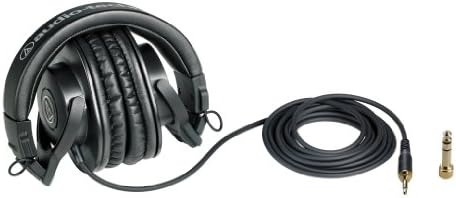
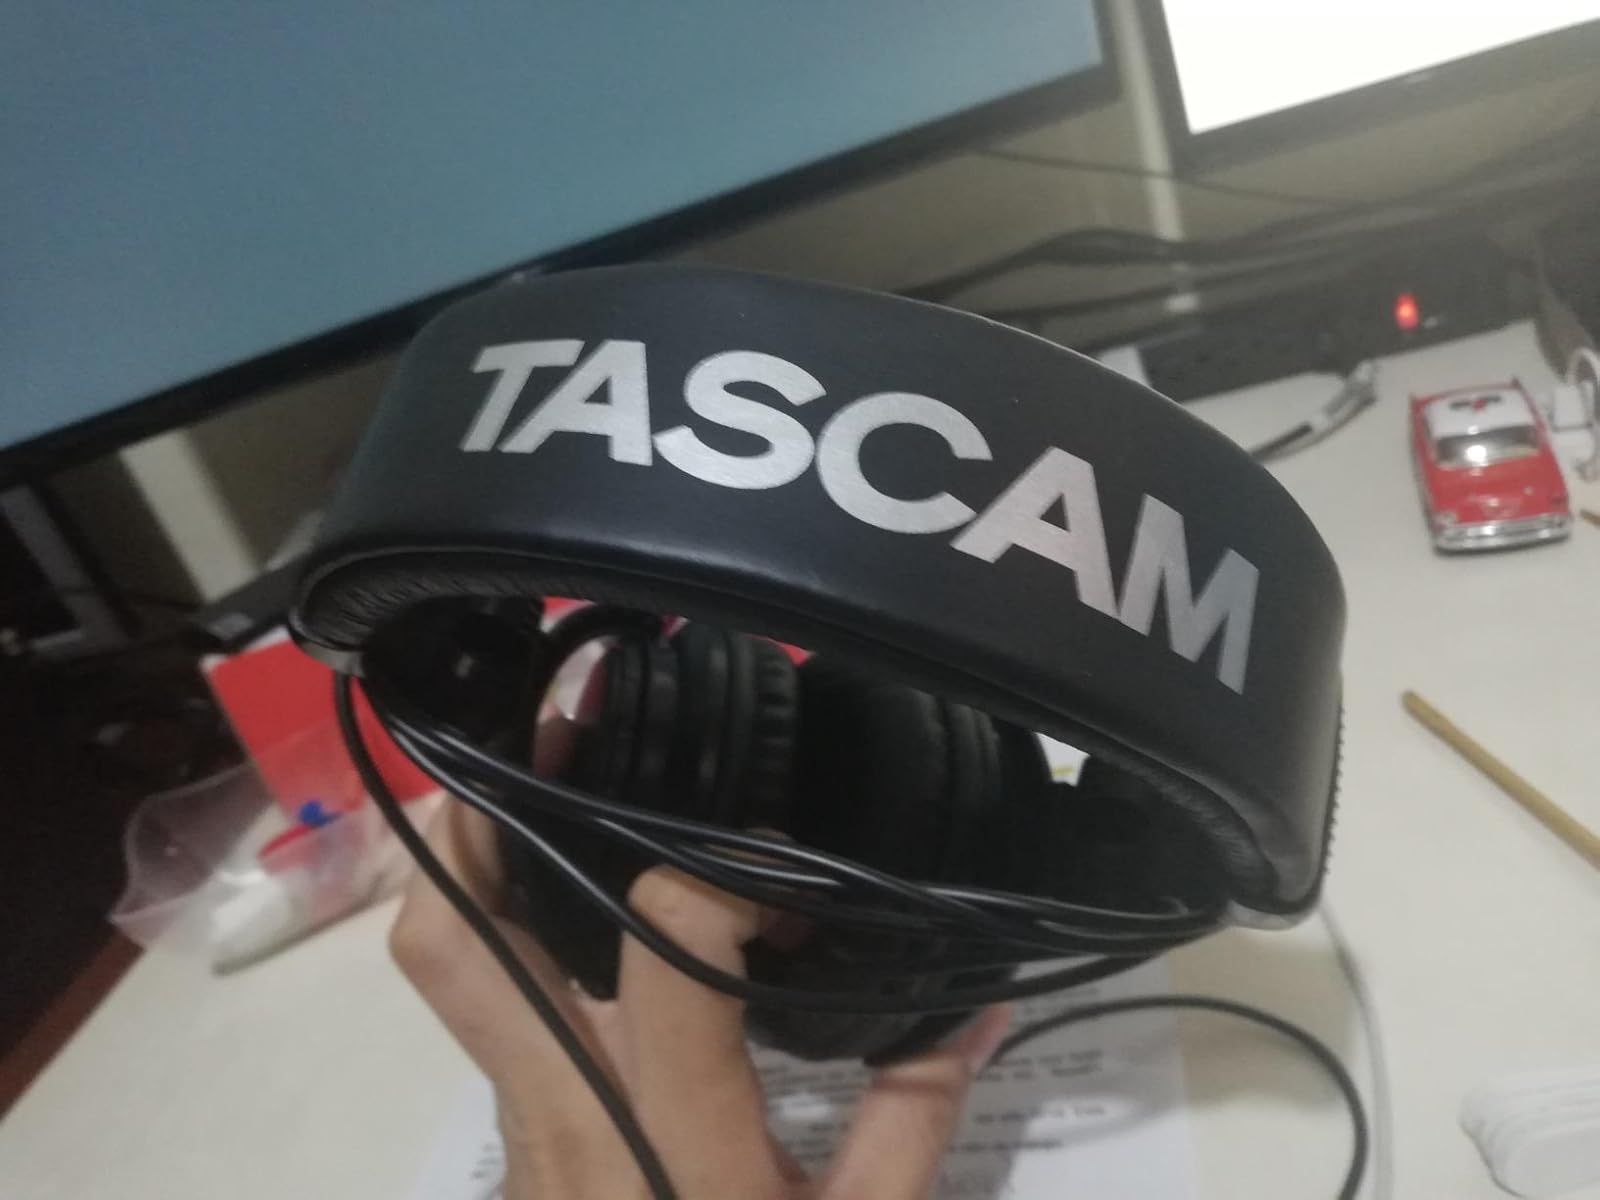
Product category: headphones
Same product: no